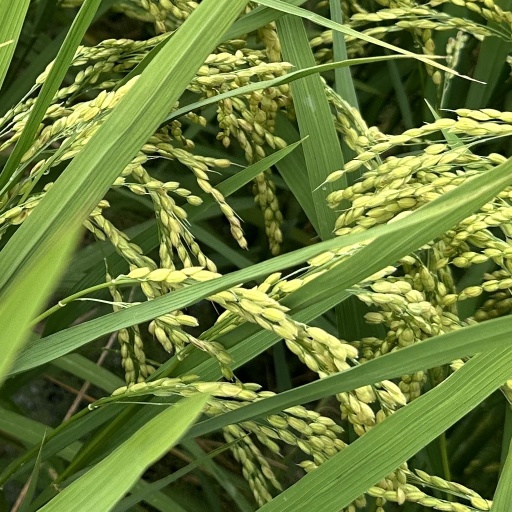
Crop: rice